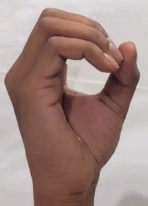
ASL sign: O